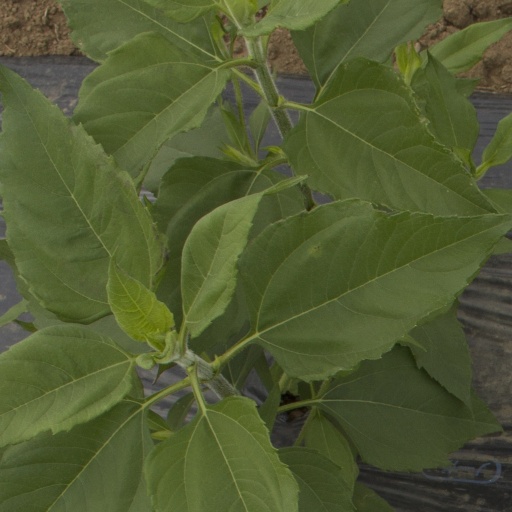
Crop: Jerusalem artichoke